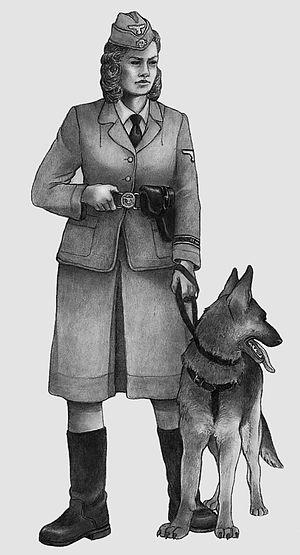
Marie-Thérèse de Poix est une des principales personnalités de la Résistance intérieure française en Indre-et-Loire. Son château de La Roche-Ploquin à Sepmes servit de cache pour les militaires alliés, les familles juives, les réfractaires et résistants pendant l'Occupation. Elle a aussi été infirmière volontaire lors des deux guerres mondiales et a été déportée.
La condition féminine sous le Troisième Reich se caractérise par une politique visant à cantonner les femmes dans un rôle de mère et d'épouse et de les exclure de tout poste à responsabilité, notamment dans les sphères politiques ou universitaires. Si la politique nazie tranche nettement avec l'évolution émancipatrice de la république de Weimar, elle se distingue également de l'attitude patriarcale et conservatrice de l'Empire allemand. Depuis les réunions publiques électrisant des foules féminines, l'embrigadement des femmes au sein des organisations-satellites du Parti nazi, comme la Bund Deutscher Mädel ou la NS-Frauenschaft, est généralisé afin d'assurer la cohésion de la « communauté du peuple ».